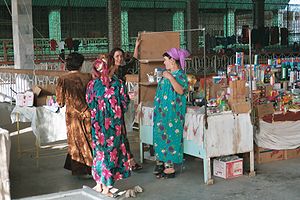
Termez
Marked i Termez
Termez er en by i det sydlige Usbekistan, med et indbyggertal på cirka 140.000. Byen ligger ved bredden af floden Amu Darya, som også fungerer som grænse til nabolandet Afghanistan.